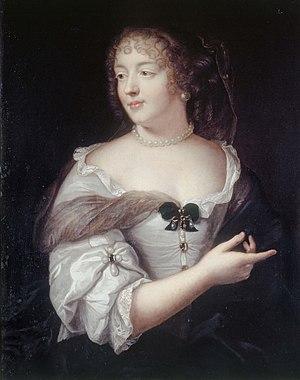
La rue de Sévigné est une rue de Paris située dans les 3ᵉ et 4ᵉ arrondissements. La limite entre les deux arrondissements est matérialisée par la rue des Francs-Bourgeois.
Philippe-Emmanuel de Coulanges, dit le « marquis de Coulanges », né à Paris le 23 août 1633, baptisé le 24 août 1633 à l'église Saint-Paul de Paris, mort à Paris le 31 janvier 1716, est un magistrat et un homme de lettres français, apprécié de son vivant en tant que « chansonnier ».
Une épistolière est une femme qui écrit des lettres.
Jeanne Clémence Weil Proust née à Paris le 21 avril 1849 et morte le 26 septembre 1905 à Paris est l’épouse du médecin français Adrien Proust et la mère de Marcel Proust et de Robert Proust.